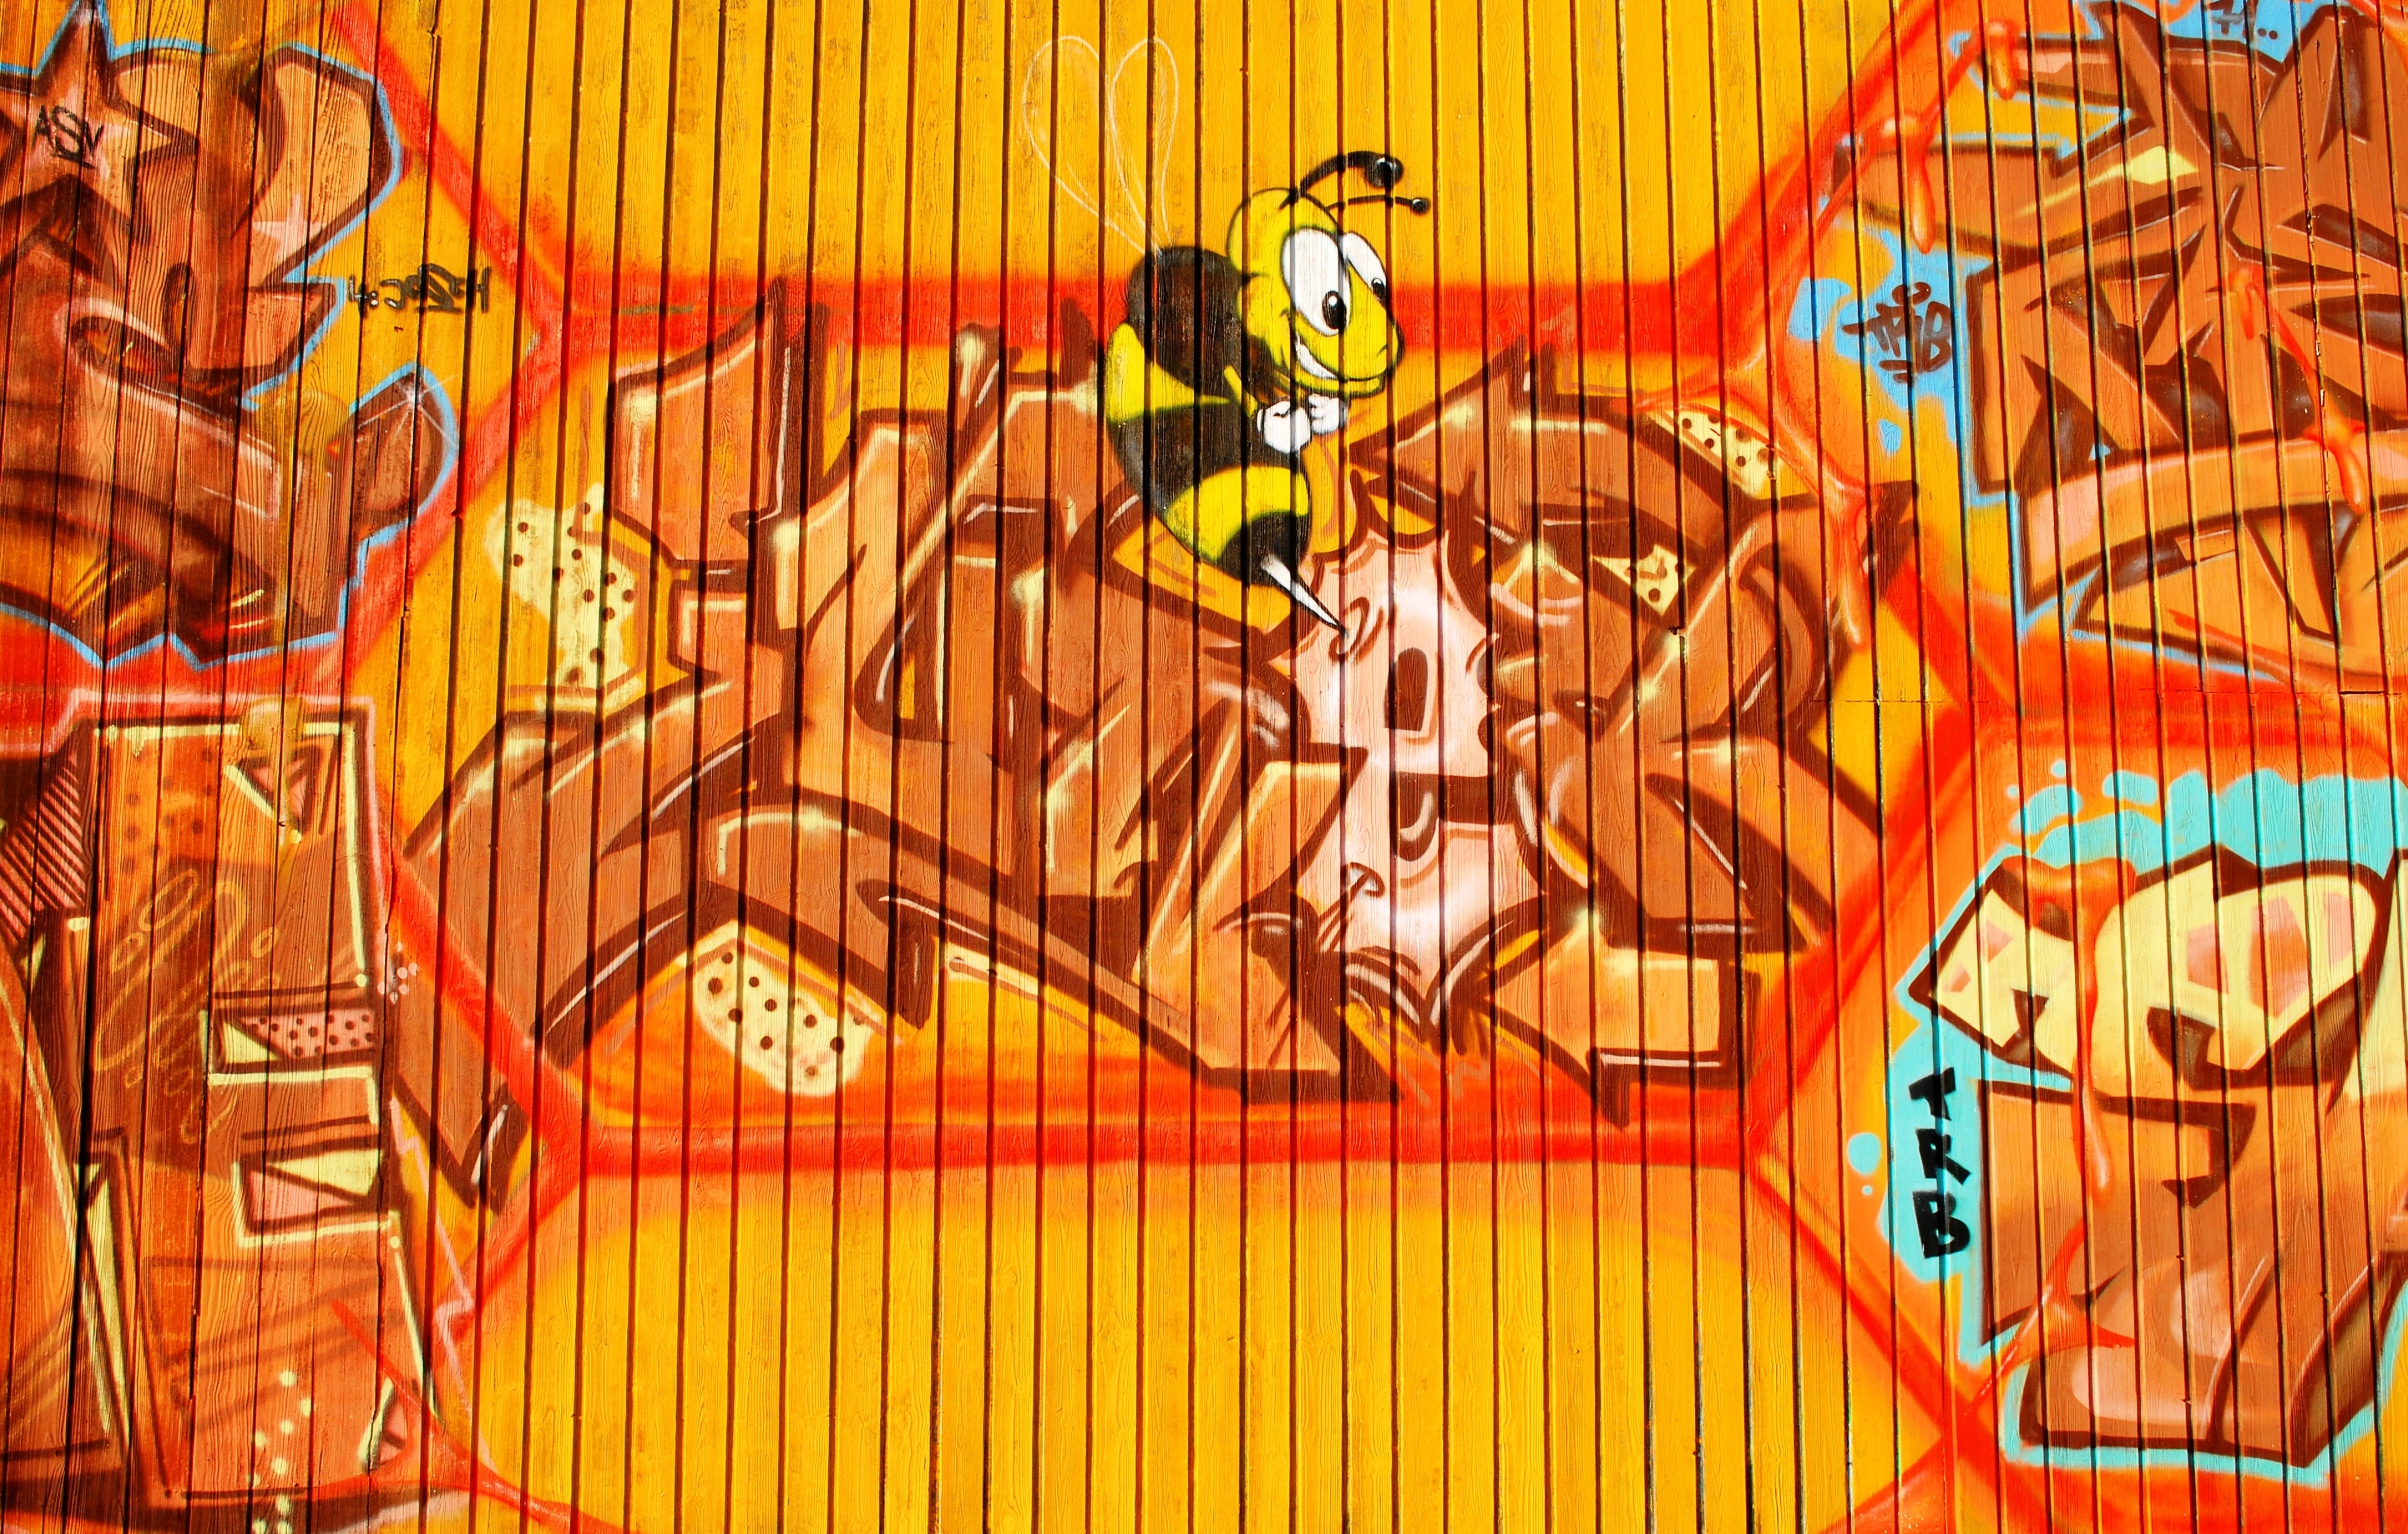
creative, window, city, urban, wall, spray, artistic, artist, paint, graffiti, painting, street art, art, drawing, creativity, illustration, bee, mural, modern art